Albert Cuyp Market

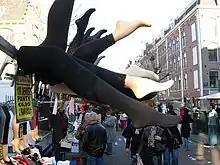
A shop in the market

The market began as an ad hoc collection of street traders and pushcarts. By the beginning of the 20th century, this had become so chaotic that in 1905, the city government decided to set up a market, at first only held on Saturday evenings. In 1912, the market became a daytime market open six days a week. Originally the street was accessible while the market was taking place, but more recently the street has been completely closed off to traffic during market hours.